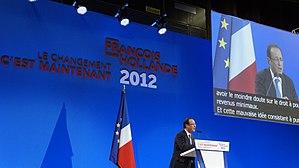
Réunion publique du candidat François Hollande à Reims.